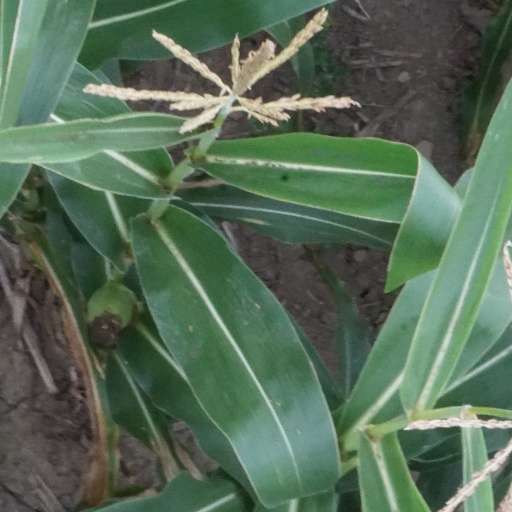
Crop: maize; corn